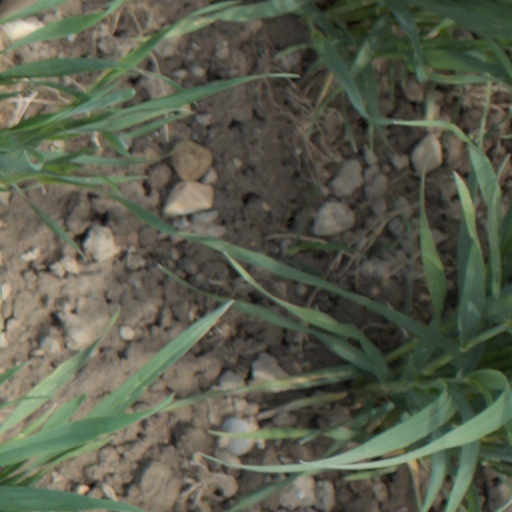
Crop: wheat